Kémoko Camara

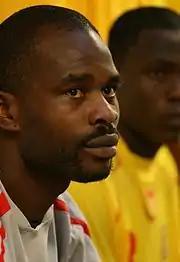
Camara with Guinea in 2006

Kémoko Camara (born 4 May 1975) is a Guinean former professional footballer who played as a goalkeeper. He played for the Guinea national team between 1998 and 2013.